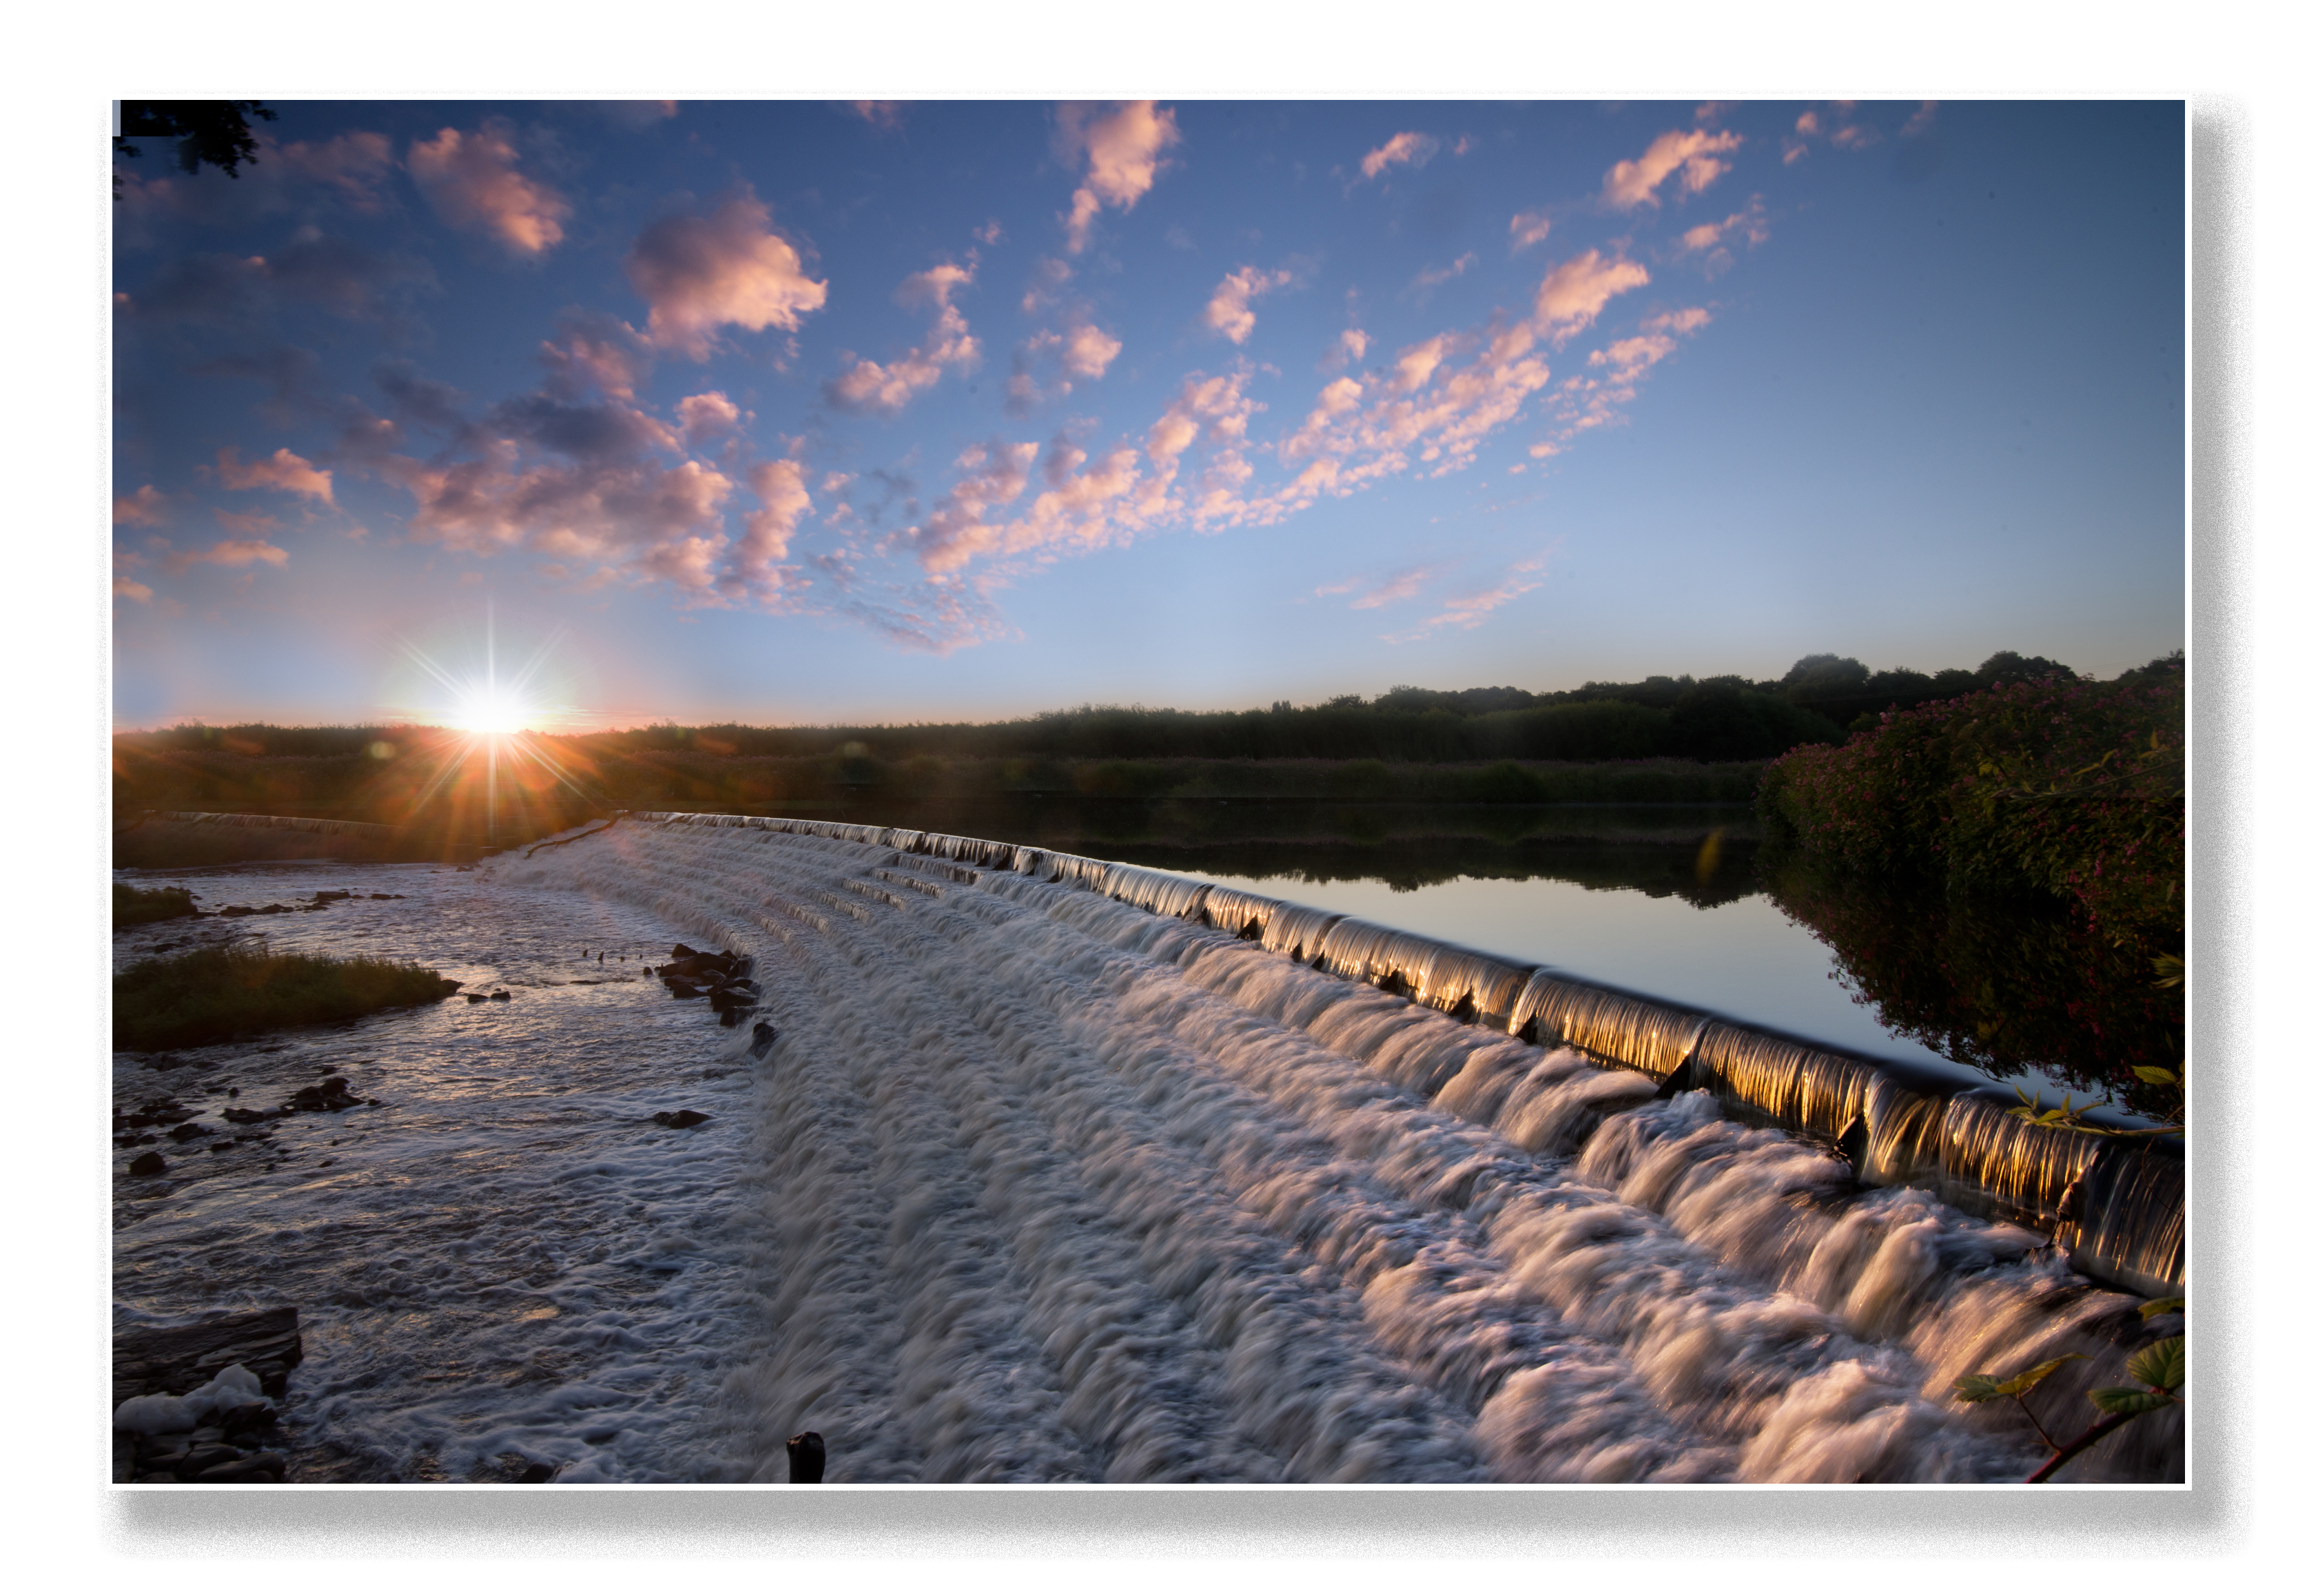
landscape, sea, coast, water, nature, ocean, horizon, blur, sunshine, sun, sunset, shore, wet, river, panorama, stream, bay, nikon, sunburst, yorkshire, reserve, wakefield, nikkor, starburst, weir, clader